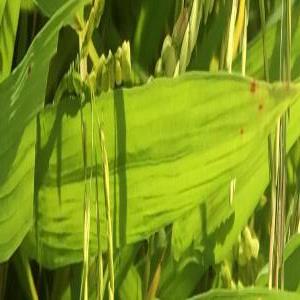
Disease: Brownspot